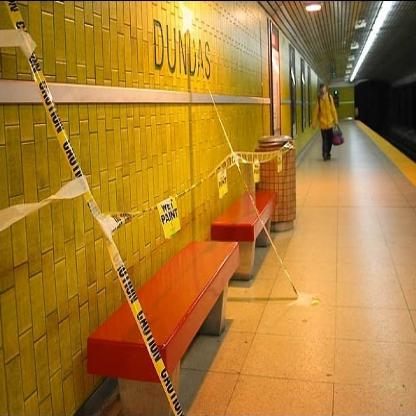
Scene: Indoor